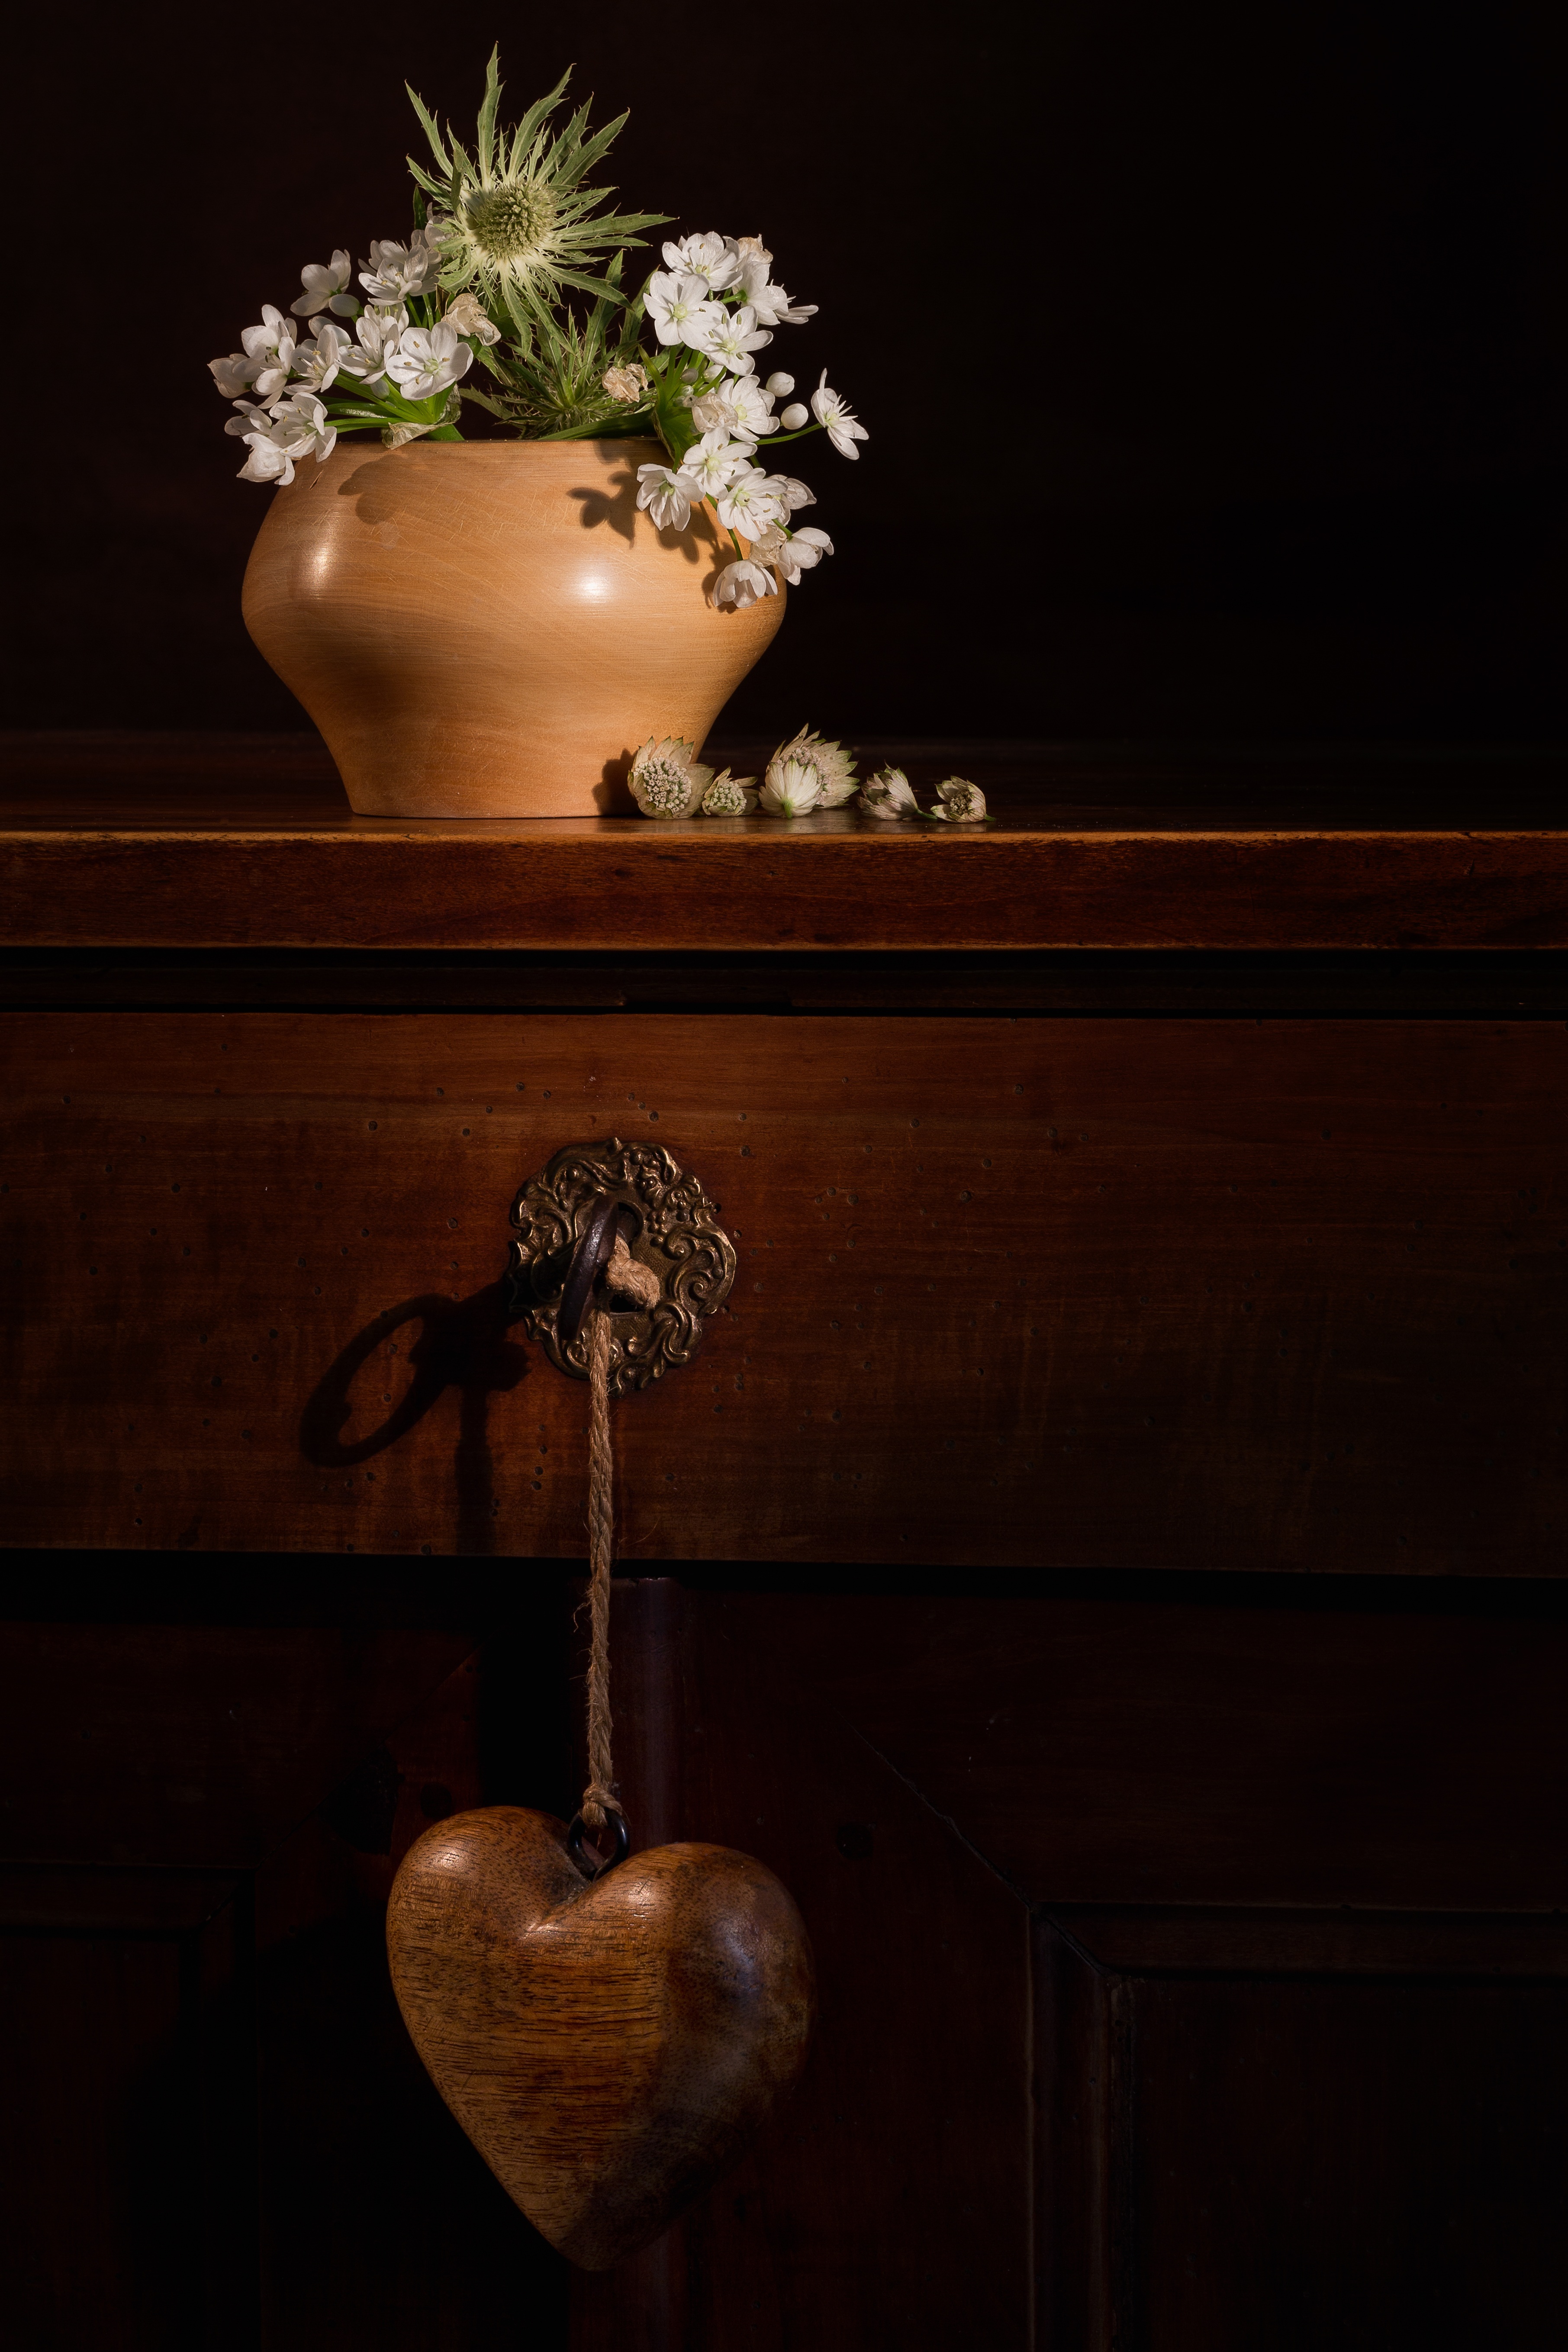
table, nature, plant, wood, white, flower, petal, heart, vase, darkness, furniture, lighting, flora, still life, wild flower, white flower, plants, painting, flowers, wild flowers, carving, still lifes, still life photography